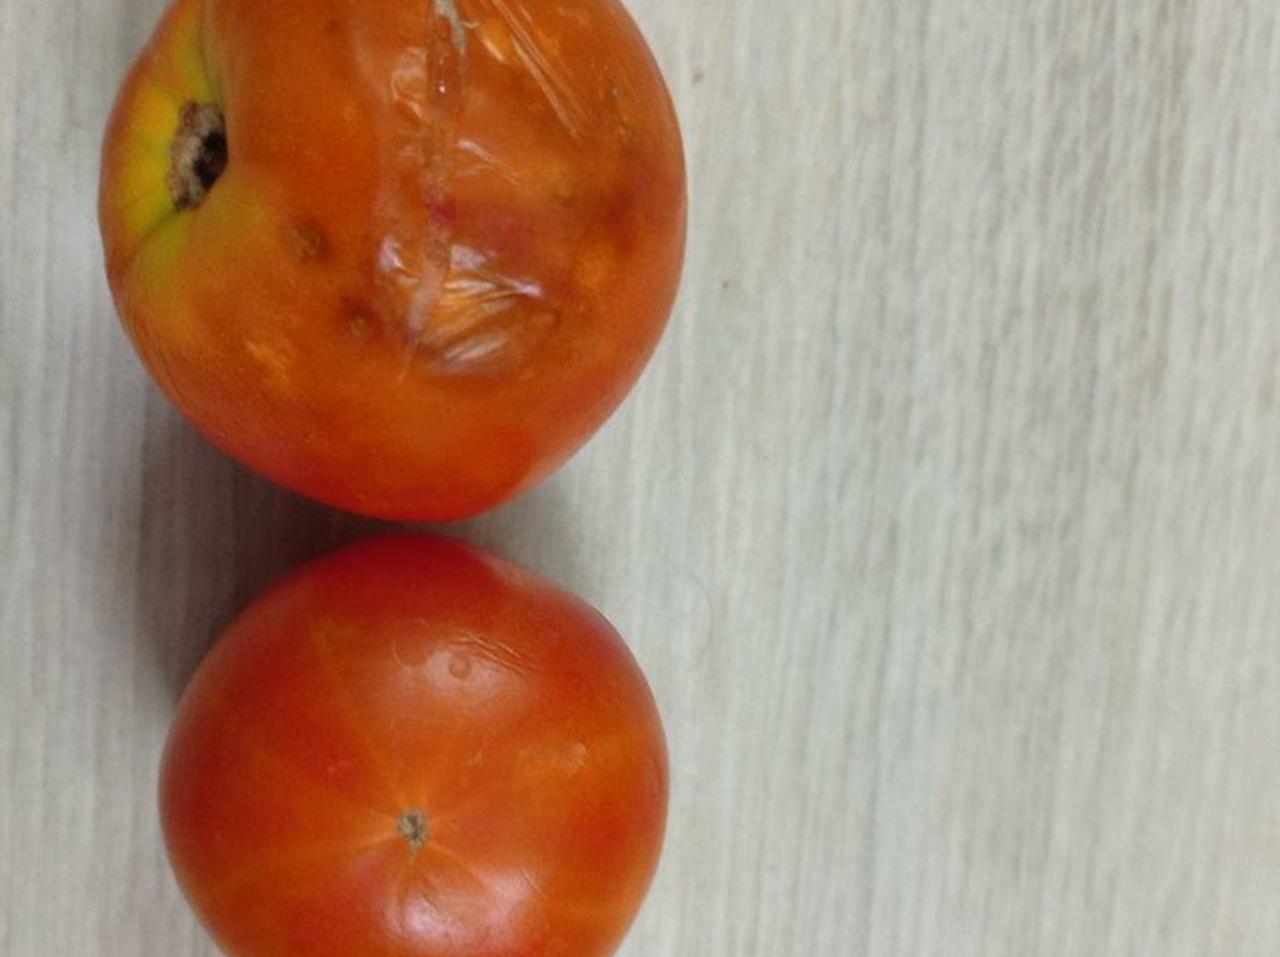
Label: Rotten